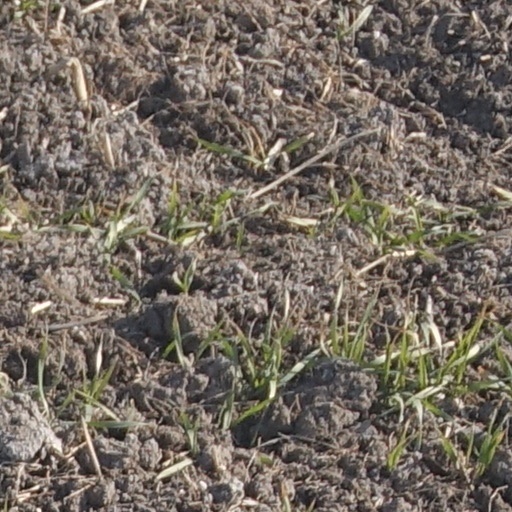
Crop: wheat